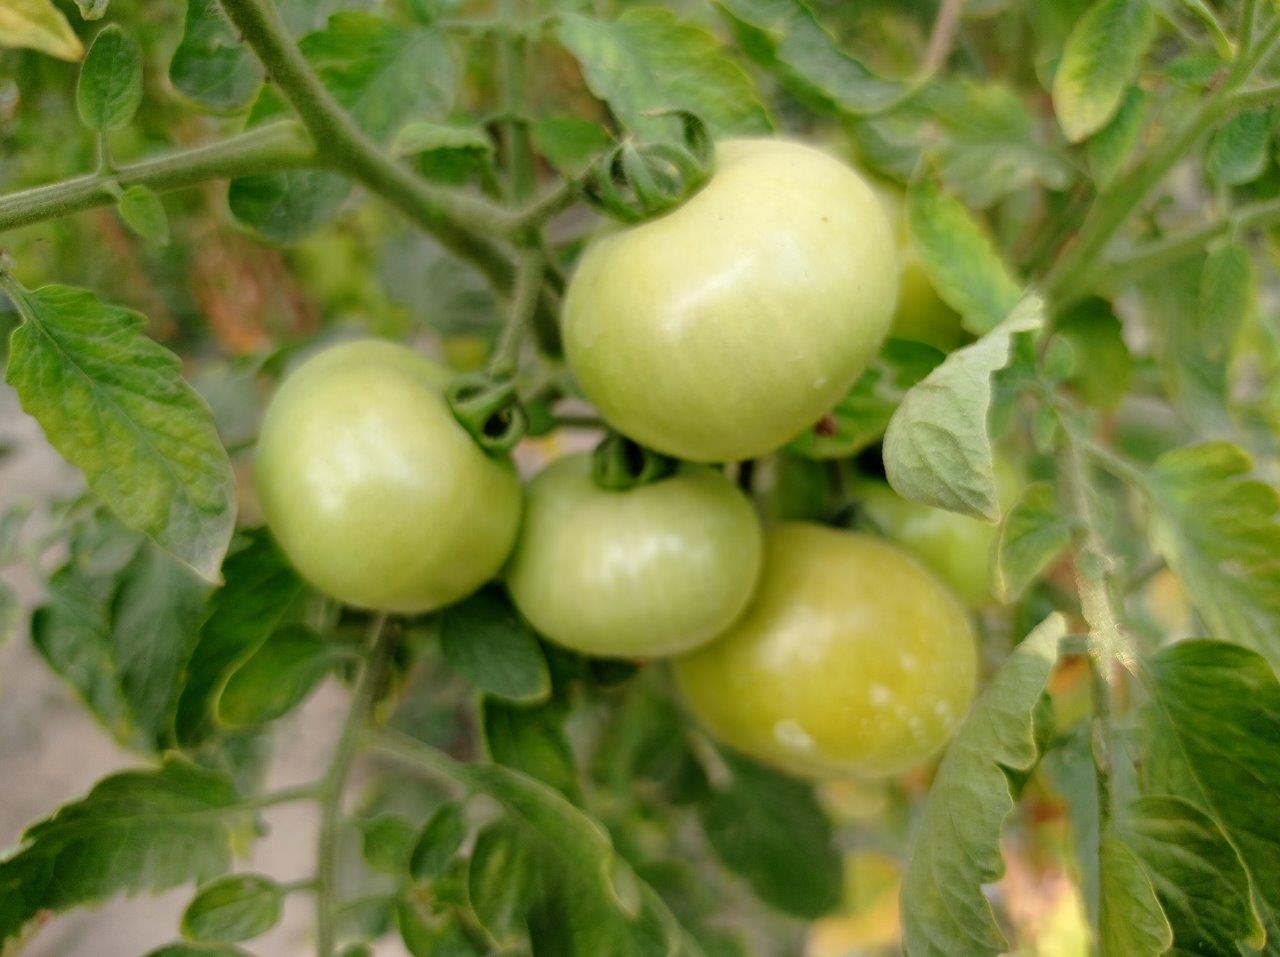
Maturity: Immature